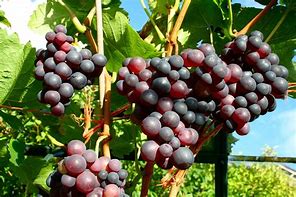
Label: Grapes